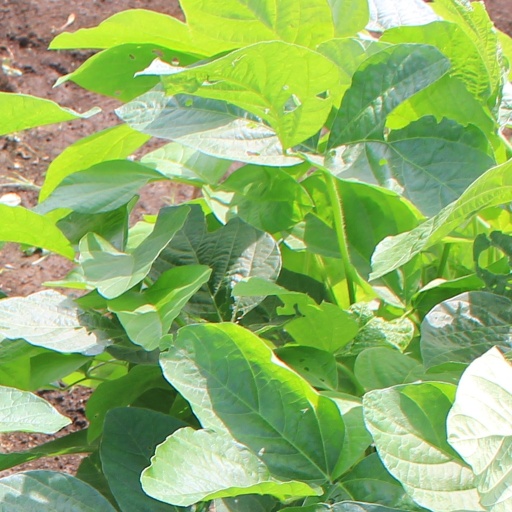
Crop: soybean